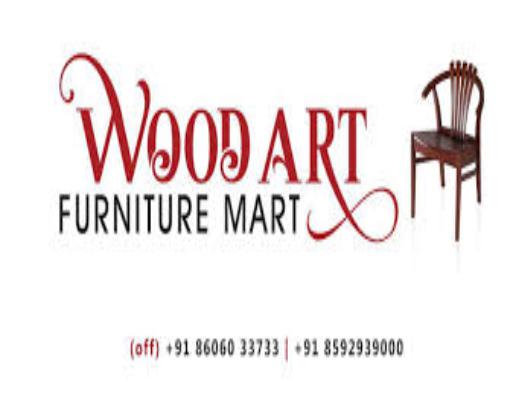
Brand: ART Furniture
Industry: Necessities